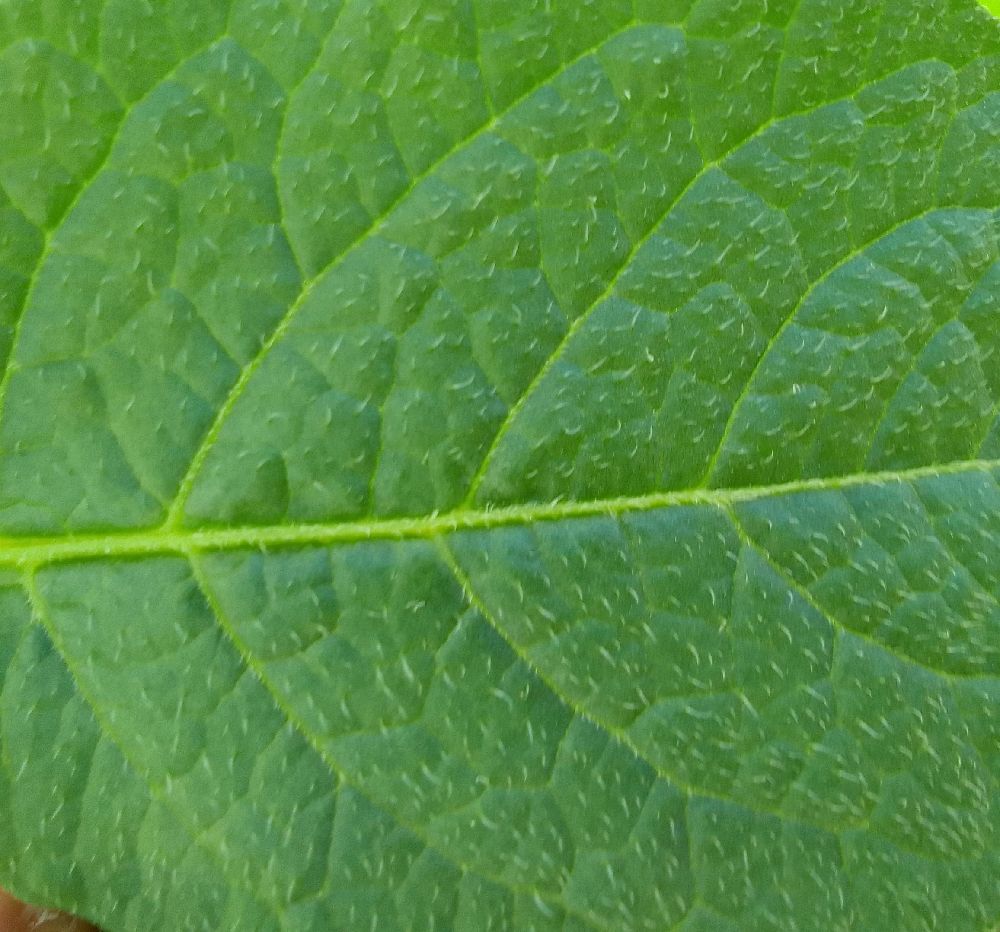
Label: Healthy